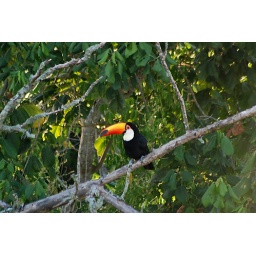
Toucan Grande (&lt;i&gt;Ramphastos toco&lt;/i&gt;) in a tree outside our hotel room window at Iguazu National Park, Argentina